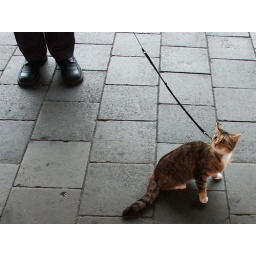
We met this cat at the train station in Brussels, on our way to Ath.